Craig Fagan

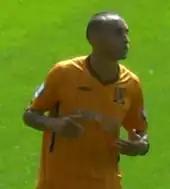
Fagan playing for Hull City in 2009

Fagan made his second debut for Hull in a 2–0 win over Scunthorpe United on 8 March 2008 and was part of the side which eventually secured the club's first ever season in the top flight of English football, following a 1–0 win over Bristol City at Wembley in the 2008 Championship play-off final, in which Fagan appeared as a 67th-minute substitute. It was Fagan's second consecutive appearance in the Championship Playoff final following playing for Derby there the previous year. Derby manager Paul Jewell announced on 17 June 2008 that the deal to take Fagan back to Hull on a permanent transfer had been agreed, with the fee believed to be £750,000. This was completed on 2 July.